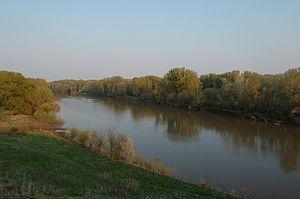
La Sakmara est une rivière de Russie et un affluent droit de l'Oural, fleuve qui se jette dans la mer Caspienne.